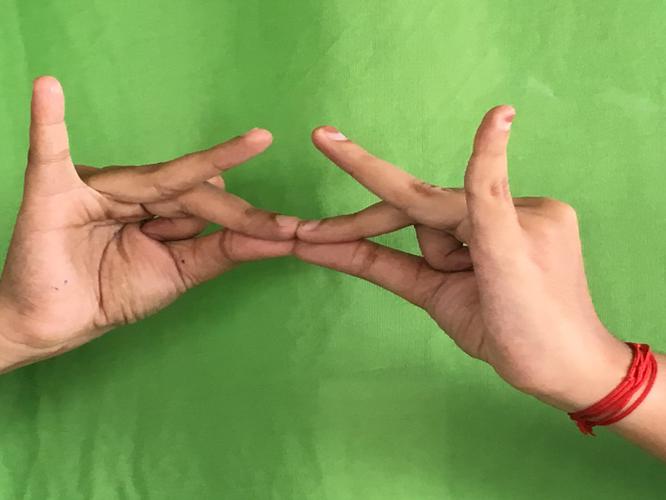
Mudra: Sakata
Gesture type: double_hand